Aaron Sabato

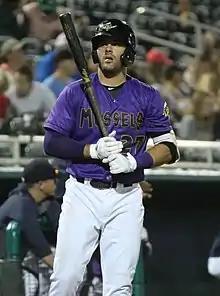
Sabato in 2021

Aaron Chase Sabato (born June 4, 1999) is an American professional baseball first baseman in the Minnesota Twins organization. He was selected 27th overall by the Twins in the 2020 Major League Baseball draft.